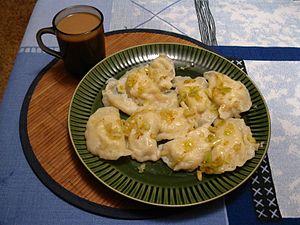
Des raviolis roumains fourrés aux champignons et aux oignons